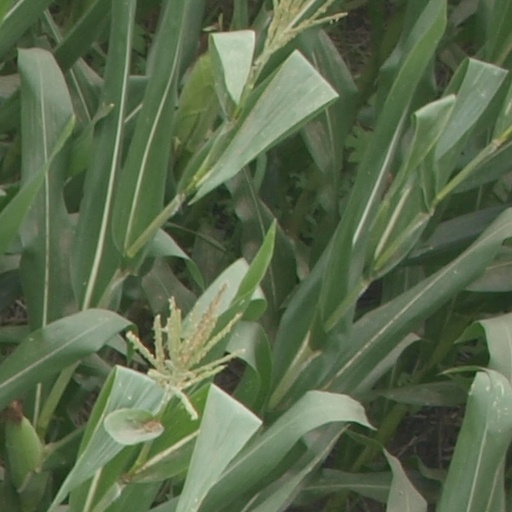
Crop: maize; corn